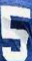
Number: 5